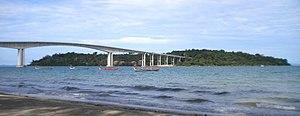
Cette page liste les îles du Cambodge. Toutes ces îles ont plusieurs noms et certaines ont parfois le même nom. Les anciens noms malais et de la période coloniale française sont encore en usage ou ont fusionné avec les noms khmer. La romanisation individuelle et non-standardisée de l'écriture khmer ont eu pour conséquence la coexistence de différentes variantes dans l'écriture du nom de ces îles.